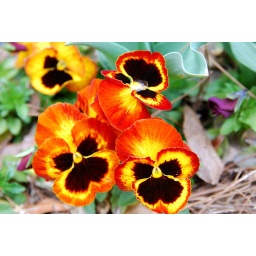
Notice the drop of water in the uppermost flower - it has sort of a halo effect.